Chion-in

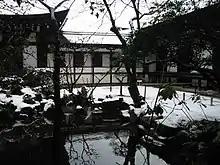
The pond behind Chion-in

An interesting feature inside the temple is the very squeaky boards, an example of a nightingale floor. The wooden boards were built with metal ends that would rub against the metal joints they were attached to, created a piercing noise as people step on them. This was intentionally done so that when the Tokugawa family stayed at the temple, they could detect unwanted intruders at night.